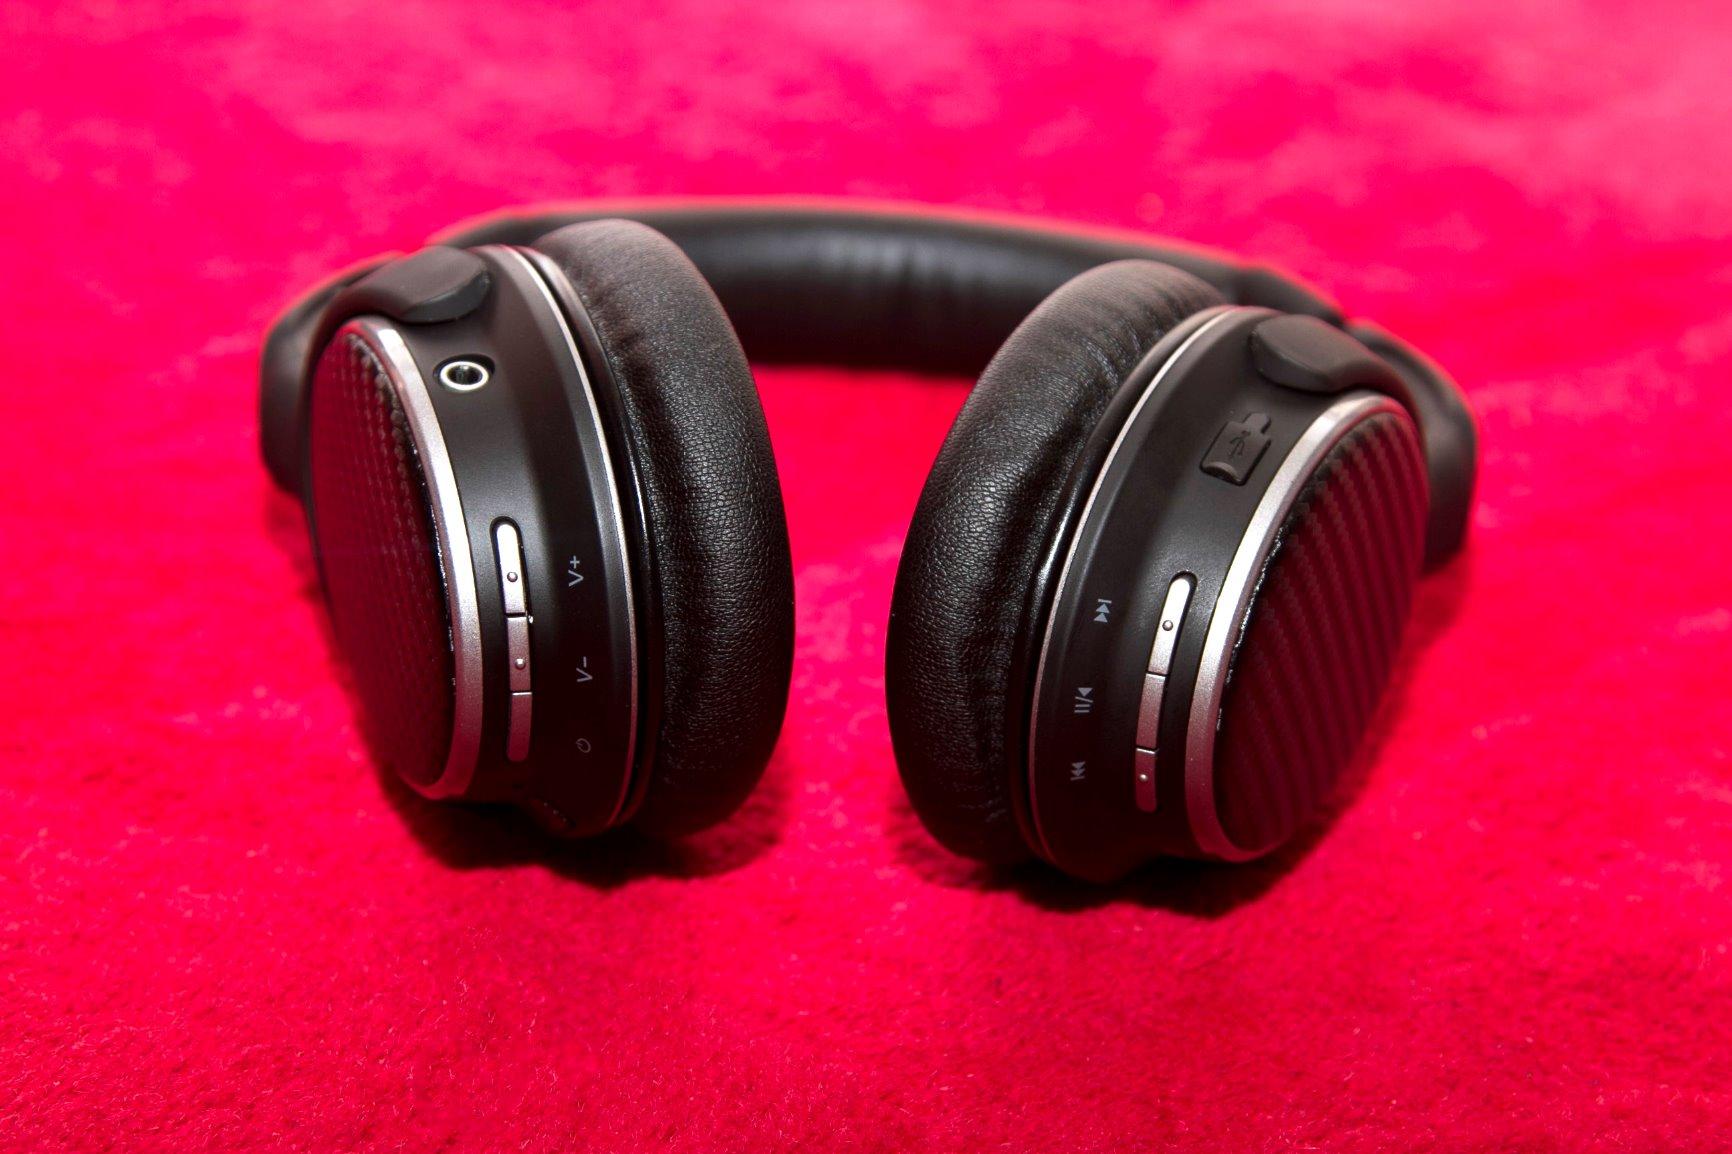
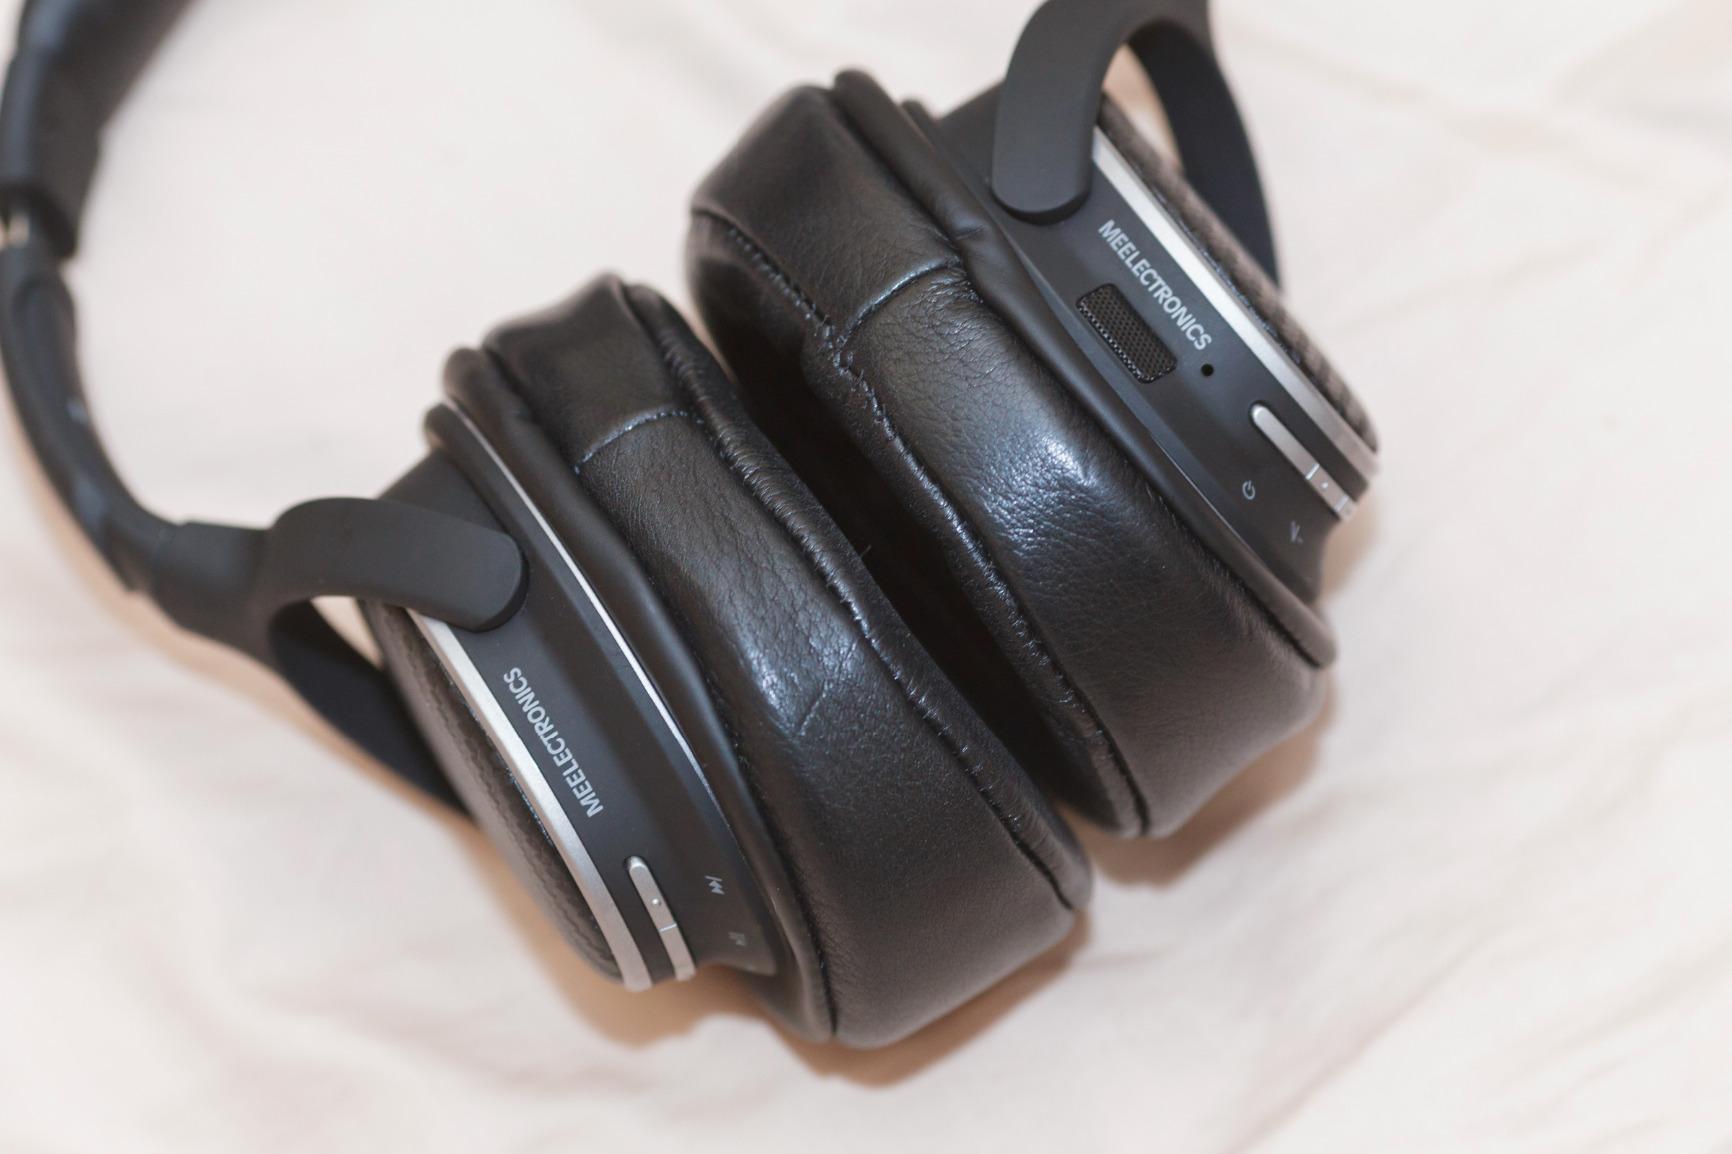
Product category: headphones
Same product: yes